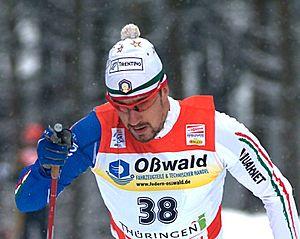
Loris Frasnelli, né le 22 février 1979 à Trente, est un fondeur italien en activité.